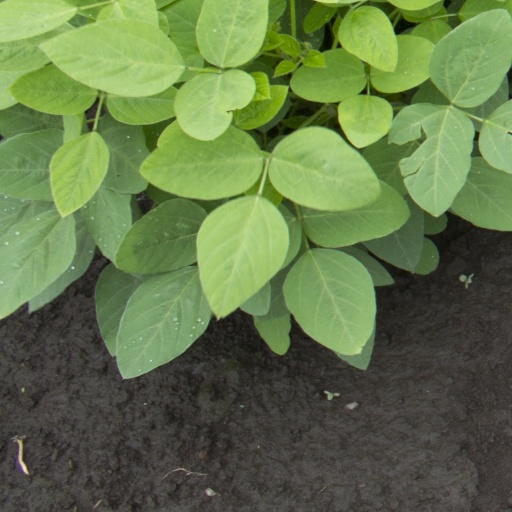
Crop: soybean